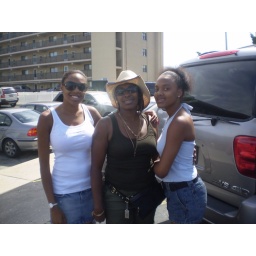
A weekend with my girls at the beach in Ocean City !!!